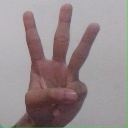
अक्षर: व